Hogan's Alley (FBI)

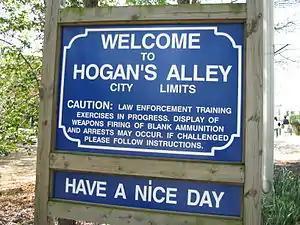
Town sign at the entrance of Hogan's Alley

Hogan's Alley is a Federal Bureau of Investigation training facility operated by the FBI Academy in Marine Corps Base Quantico near Quantico, Prince William County, Virginia. Opened in 1987, Hogan's Alley is a full-scale replica of a nondescript town in the United States, spread over approximately . The facility is used to train federal law enforcement agents in realistic urban environments that cannot be fully emulated by, or would not be fitting in, traditional training facilities such as kill houses. The "Hogan's Alley" name originated from "Hogan's Alley", a popular 1890s comic strip by Richard F. Outcault that centered around the titular fictional slum alley in New York City.